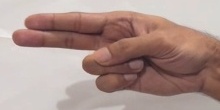
ASL sign: H